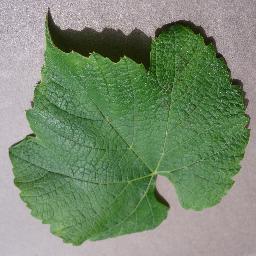
Label: Grape___healthy